Light + Building

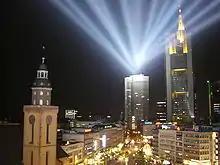
Light installation at Frankfurt luminale during Light + Building

Light + Building is a biennial architectural design and technology trade fair mainly focused on the fields of lighting, electrical engineering, building automation, and civil-engineering software. It is held at the Messe Frankfurt in Frankfurt am Main, Germany, and combined with the "Luminale" lighting design and art festival with installations and performances in and around the city.